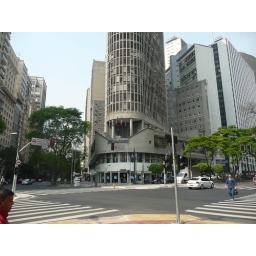
Unusual office building in downtown Sao Paulo